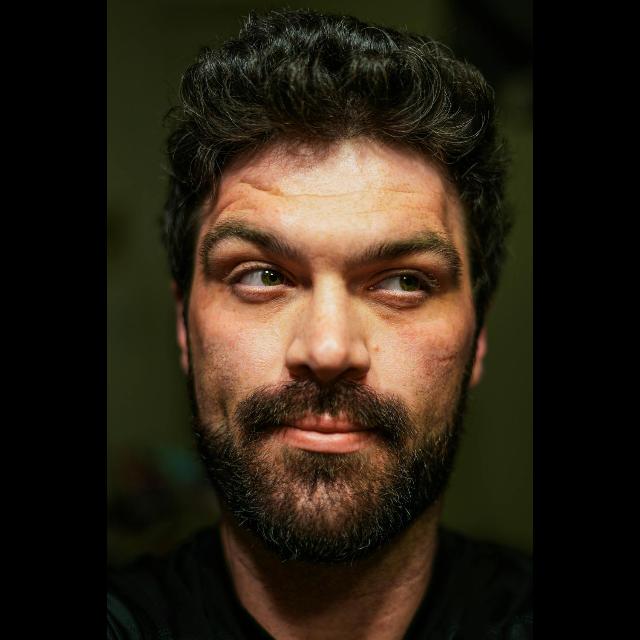
Portrait style: Real Portrait